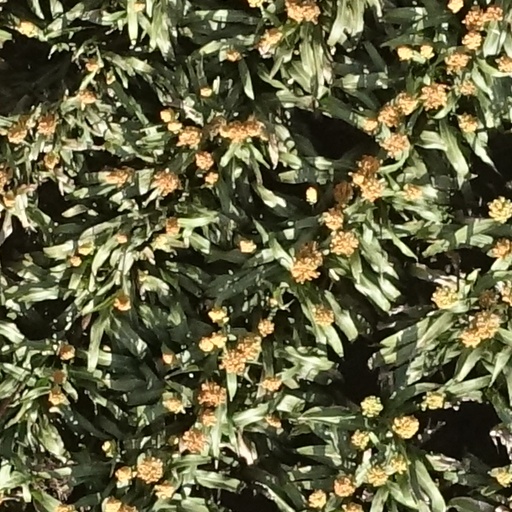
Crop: sorghum